Southside High School (Fort Smith, Arkansas)

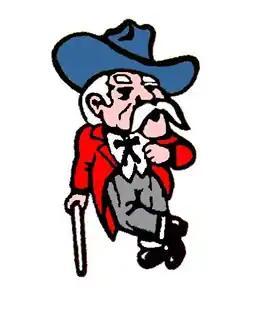
Southside Rebel

The Southside High School mascot was originally the Rebels (de facto Johnny Reb, a personification of a Confederate soldier). The mascot and the school's fight song "Dixie" were controversial, due to their being "perceived symbols of racism." In 2000, Principal Wayne Haver banned the display of the Confederate flag at the school and at school events. Talk of replacing Johnny Reb with a Mustang had circulated since the 1980s but no change was made until the summer of 2015.